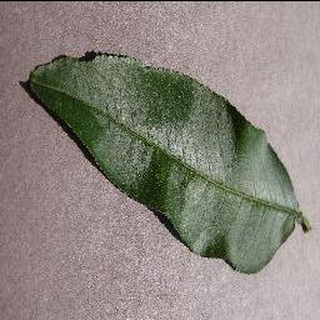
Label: healthy_peach